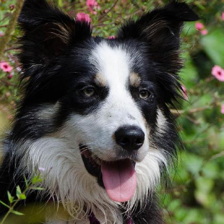
Label: animals